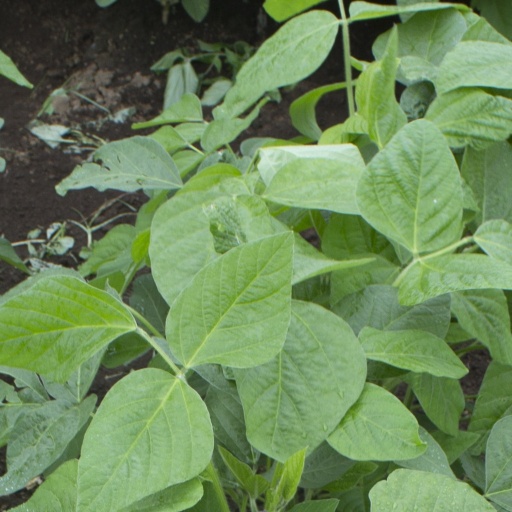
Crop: soybean